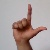
The image shows a hand gesture representing the letter 'L' in Indian Sign Language.